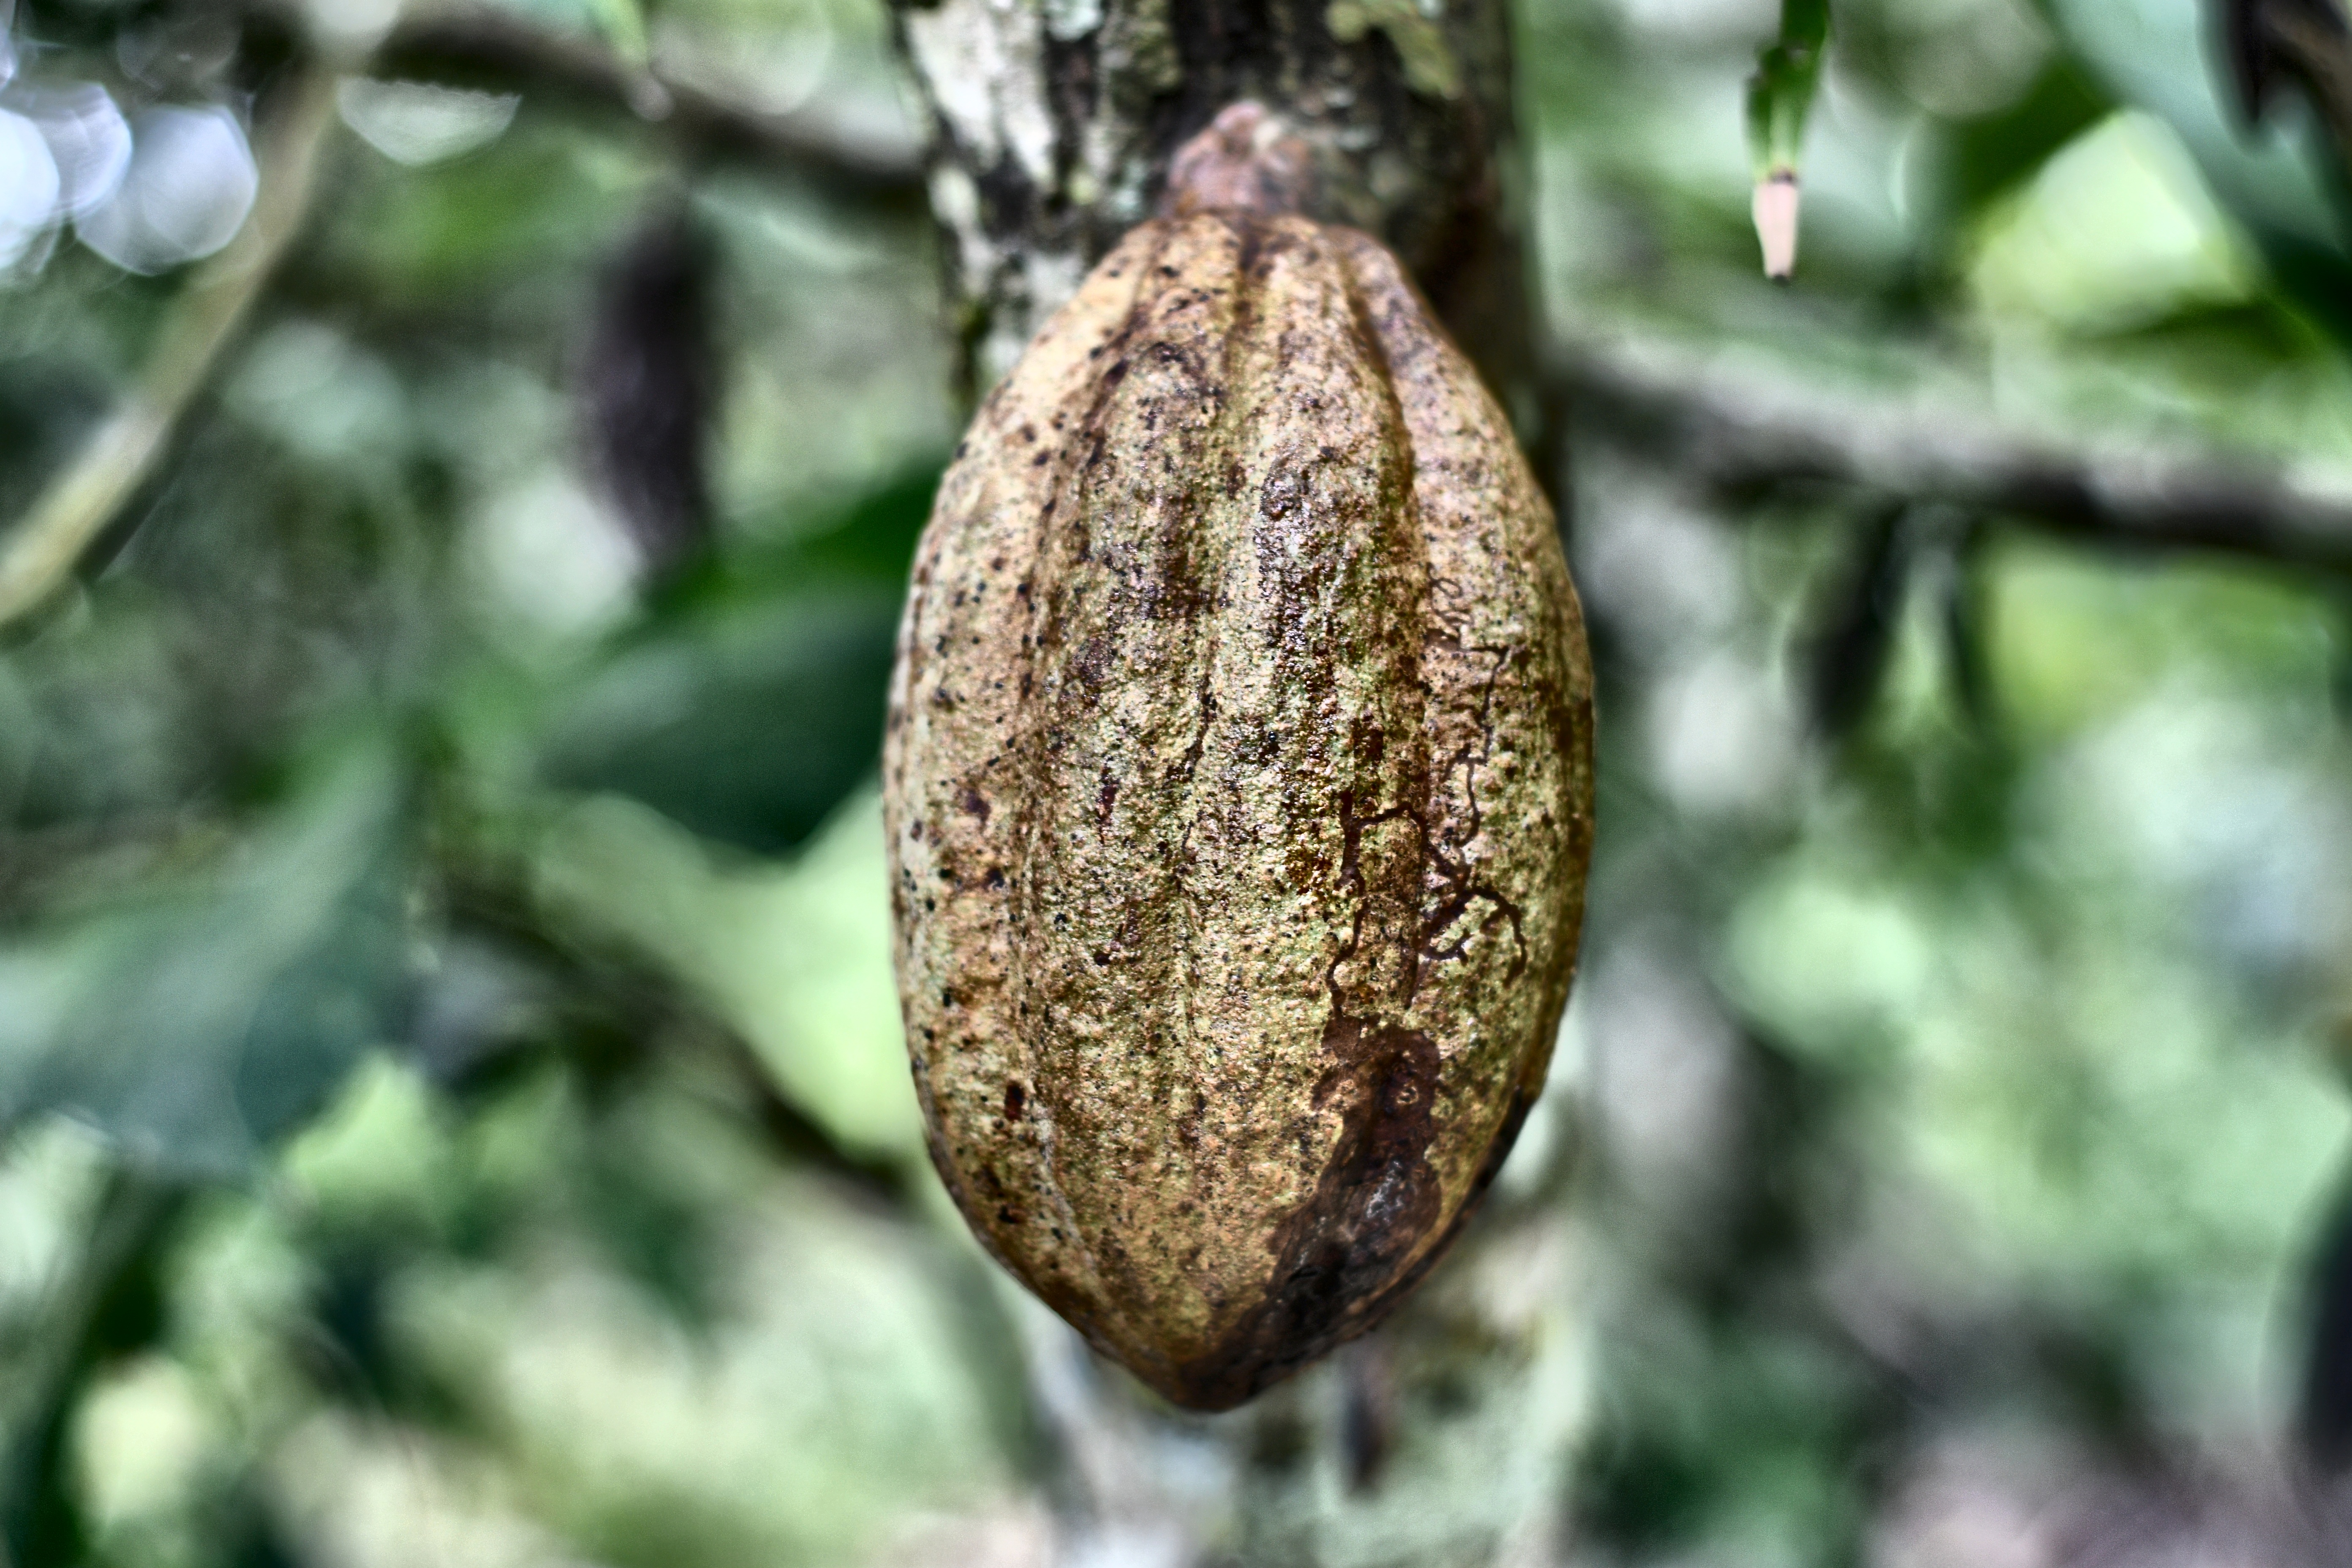
Maturity: unmature
Variety: Amelonado